Banagher

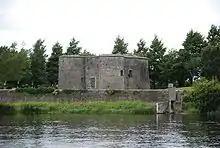
Cromwell's Castle

The structure that stands on what is known locally as the Canal Bank, called Cromwell's Castle, primarily derives its current form from the Napoleonic Wars. Similar to the Martello Tower that stands opposite it, on the same bank of the river, Cromwell's Castle was largely reconstructed as a defensive position to repel any invading fleet coming upstream towards Banagher.